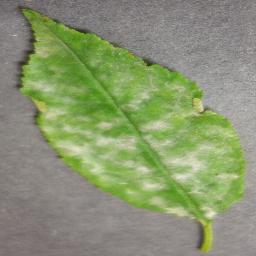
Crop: cherry
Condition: (including_sour)_powdery_mildew